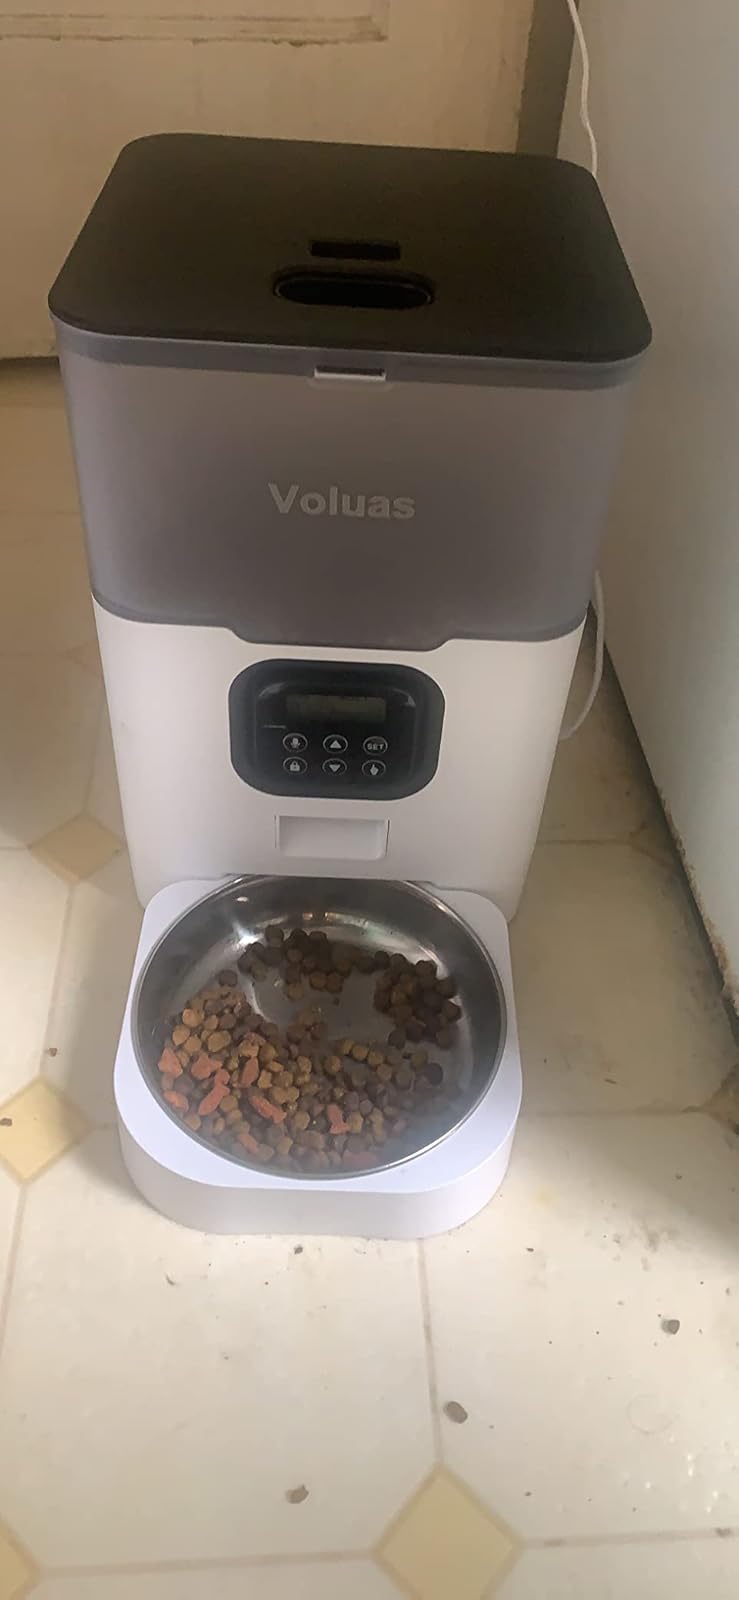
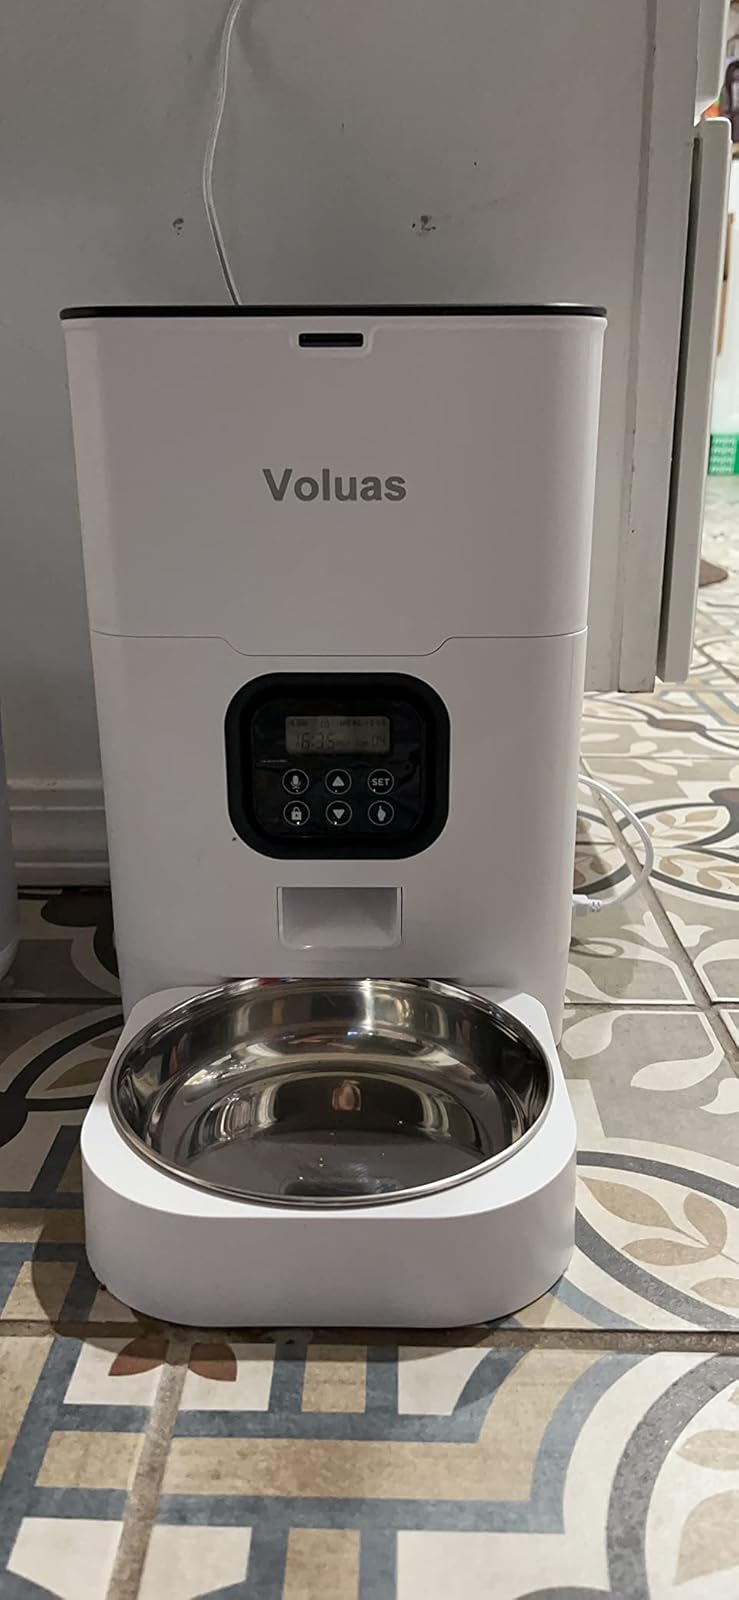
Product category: items_feeder
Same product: no